Saint Patrick

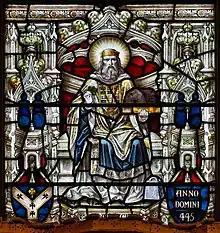
Stained glass window of Saint Patrick from the Protestant Church of Ireland cathedral in Armagh

Legend credits Patrick with teaching the Irish about the doctrine of the Holy Trinity by showing people the shamrock, a three-leafed plant, using it to illustrate the Christian teaching of three persons in one God. The earliest written version of the story is given by the botanist Caleb Threlkeld in his 1726 "Synopsis stirpium Hibernicarum", but the earliest surviving records associating Patrick with the plant are coins depicting Patrick clutching a shamrock which were minted in the 1680s.